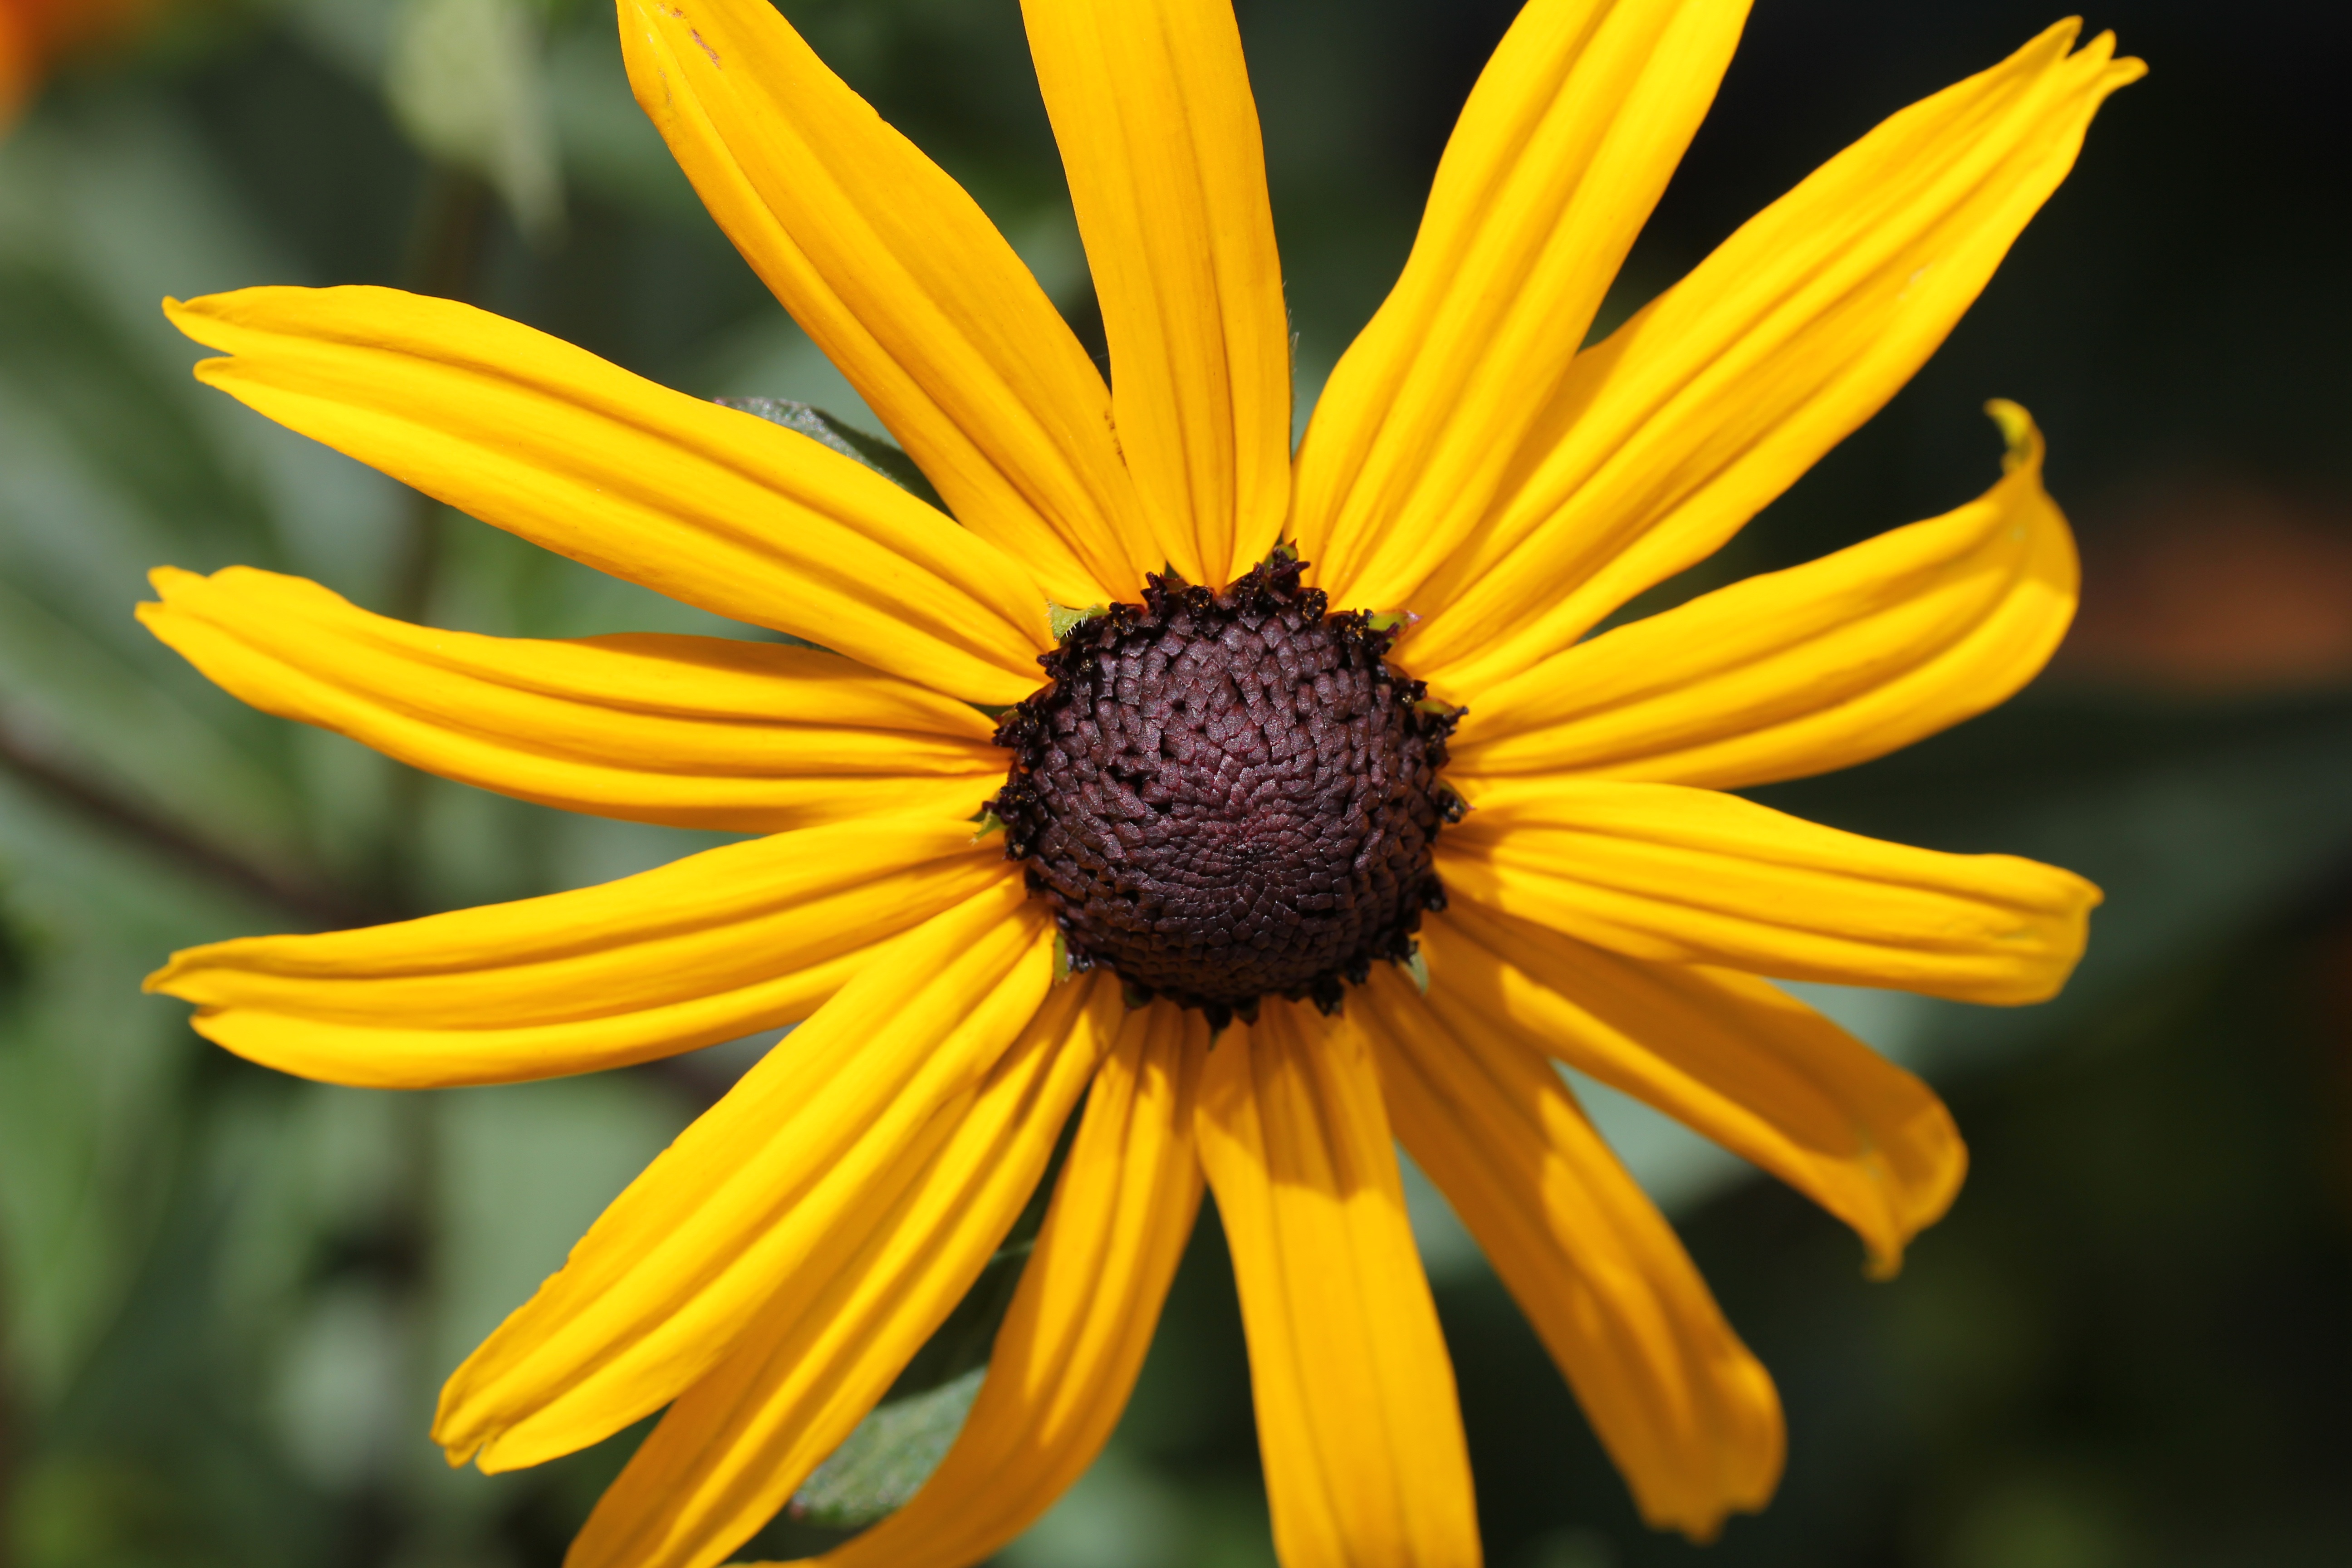
yellow, flower, nature, plant, flora, macro photography, close up, botany, land plant, petal, daisy family, flowering plant, plant stem, wildflower